Agritopia

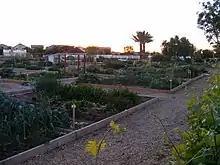
Gardening lots at Agritopia, April 2011

Community farms, though popular among developers in the southern US as an amenities option for neighborhood residents in new listing zones, have been criticized for the role they play in driving gentrification in those same regions. Though the produce grown in Agritopia's farm lots is donated to a local food pantry and sold at a market in downtown Gilbert, low participation of the community's members in the project has been noted by outside observers.